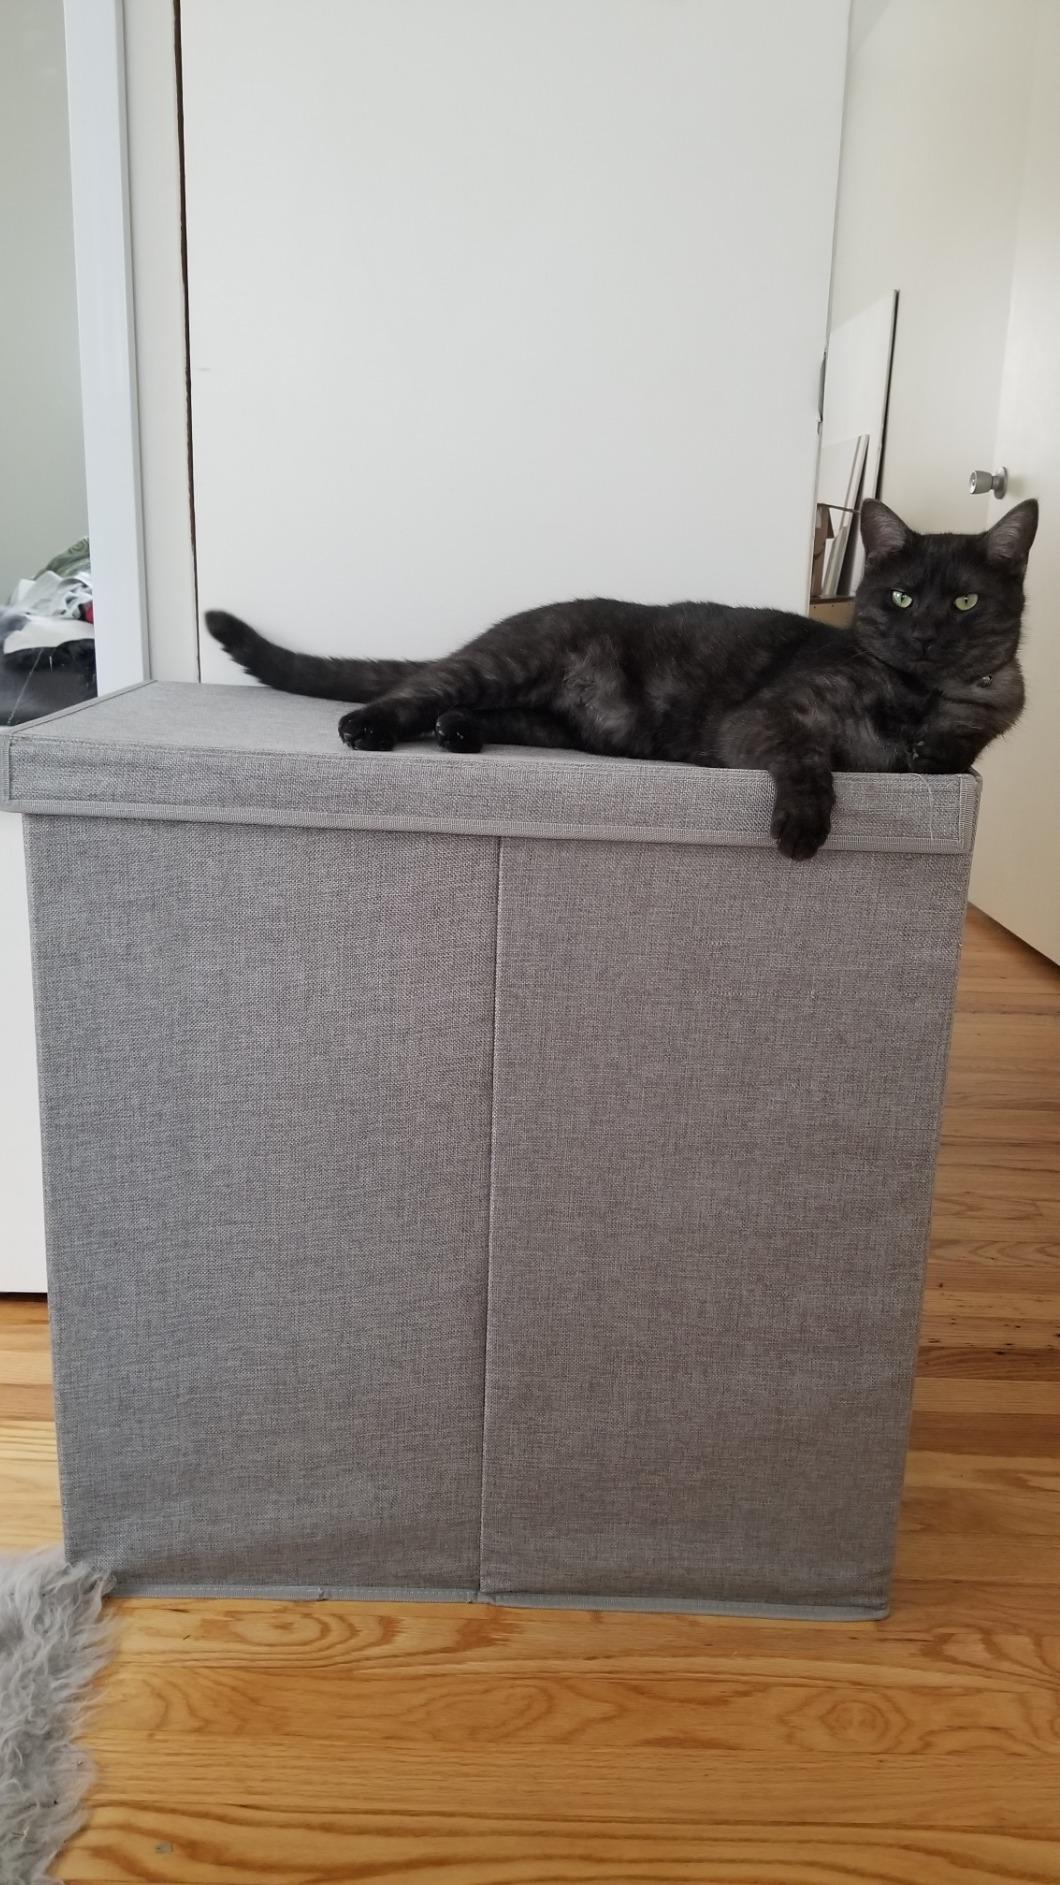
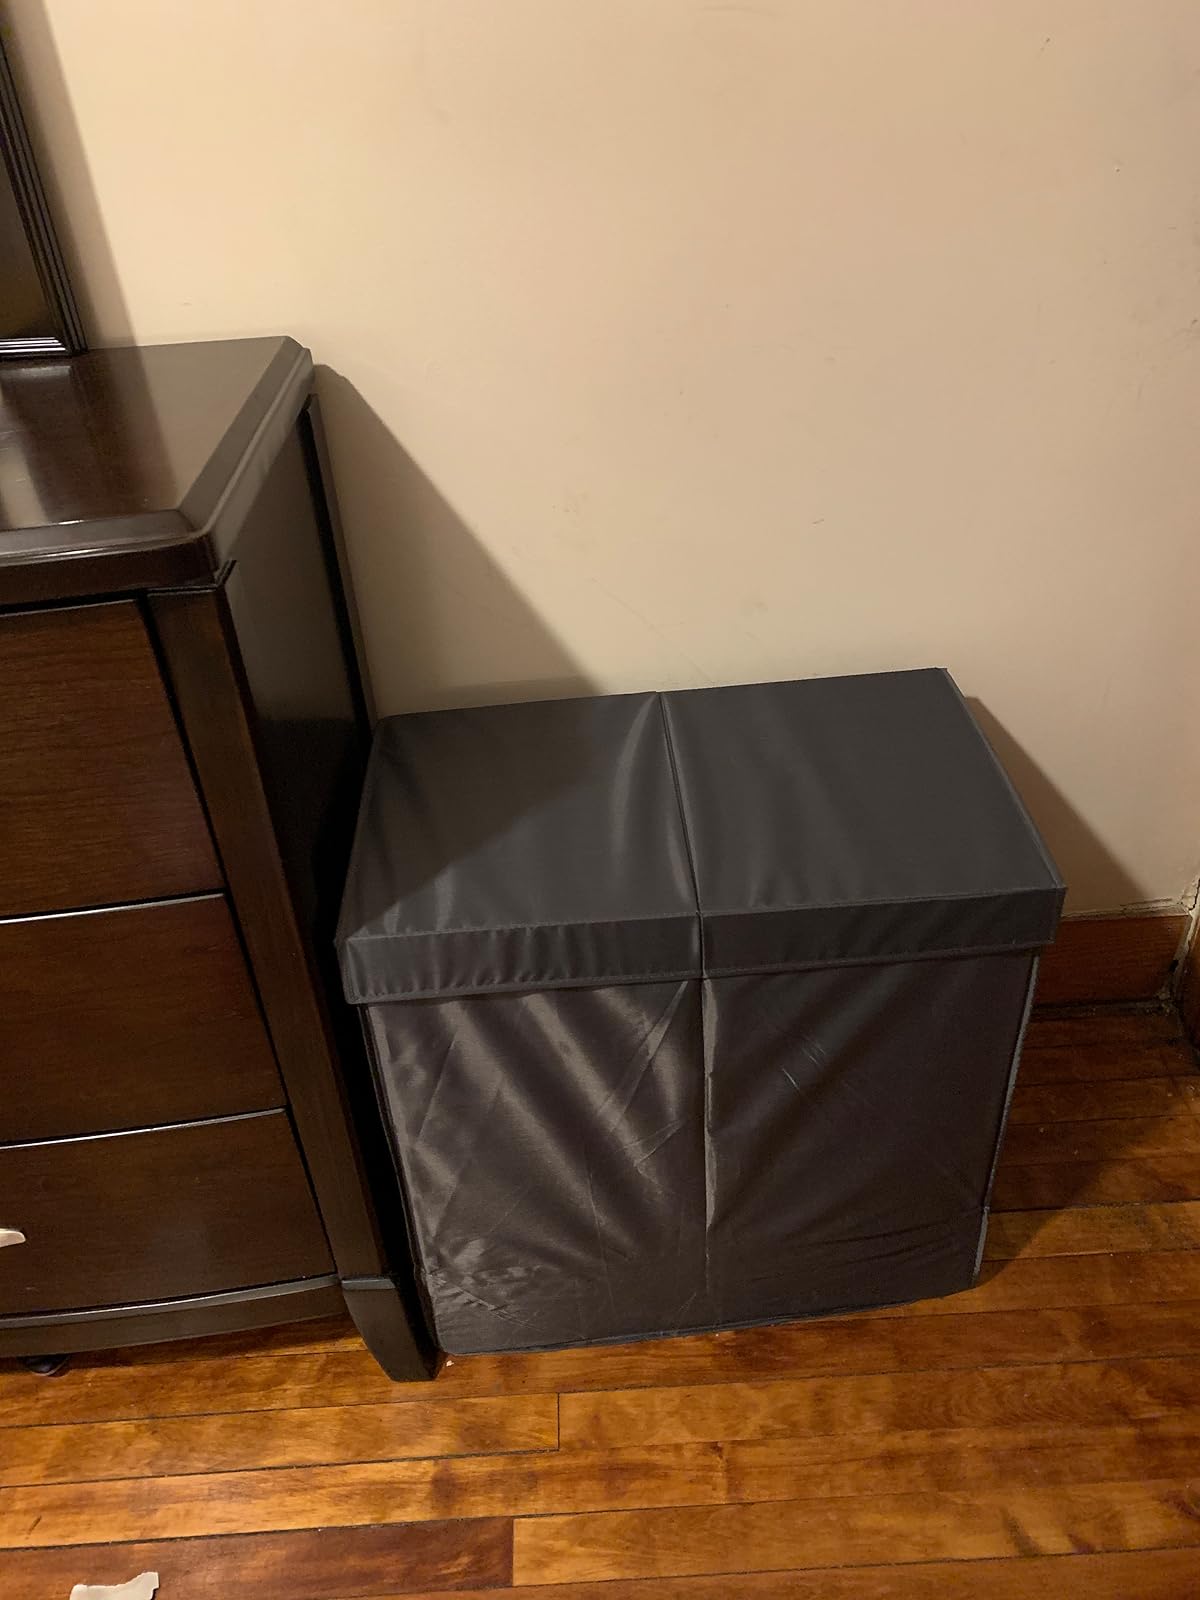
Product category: items_hamper
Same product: yes